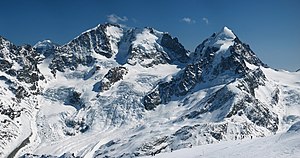
Østalperne
Piz Bernina (fra midten mod venstre) med Biancograt til venstre, Piz Scerscen og  Piz Roseg til højre, set fra  Piz Corvatsch
Østalperne er betegnelsen for de dele af Alperne, som ligger øst for linjen Bodensøen–Rhinen–Splügenpasset–Comosøen. Schweiz, Italien, Liechtenstein, Østrig, Tyskland og Slovenien har andele af Østalperne. Afgrænsningen ligger ikke helt fast, hvilket ses, når man i Italien kun refererer til delene øst for Brennerpasset som «Østalperne». Østalperne kan på grundlag af geologiske og geomorfologiske forhold videre inddeles i de nordlige Kalkalper, Centralalperne og de Sydlige Kalkalper